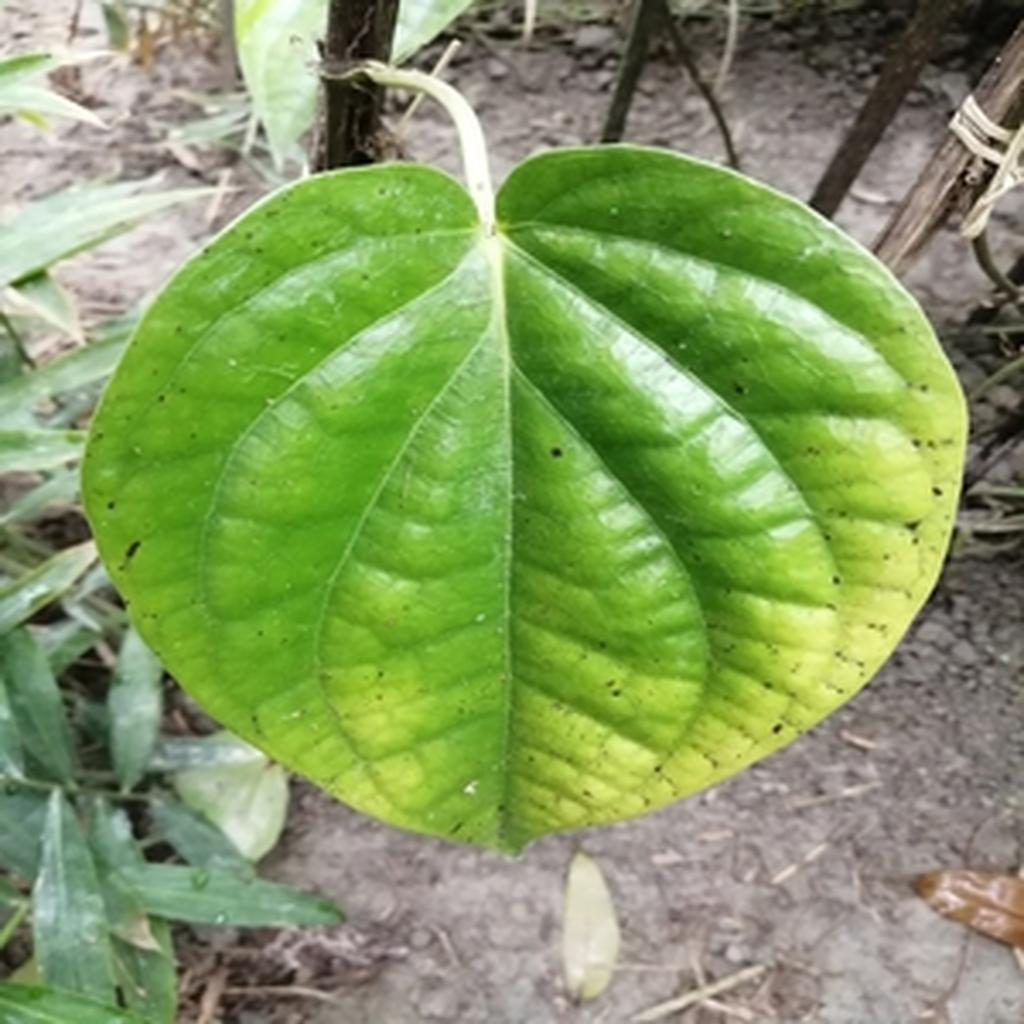
Label: Leaf_Spot